Duel

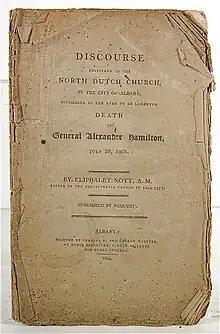
An anti-dueling sermon written by an acquaintance of Alexander Hamilton.

Dueling also began to be criticized in America in the late 18th century; Benjamin Franklin denounced the practice as uselessly violent, and George Washington encouraged his officers to refuse challenges during the American Revolutionary War because he believed that the death by dueling of officers would have threatened the success of the war effort.